1923 Boston Red Sox season

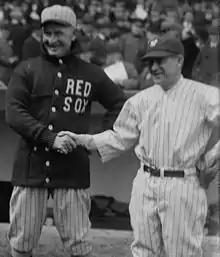
Red Sox manager Frank Chance with New York Yankees manager Miller Huggins on Opening Day at Yankee Stadium

"Note: Pos = Position; G = Games played; AB = At bats; H = Hits; Avg. = Batting average; HR = Home runs; RBI = Runs batted in"